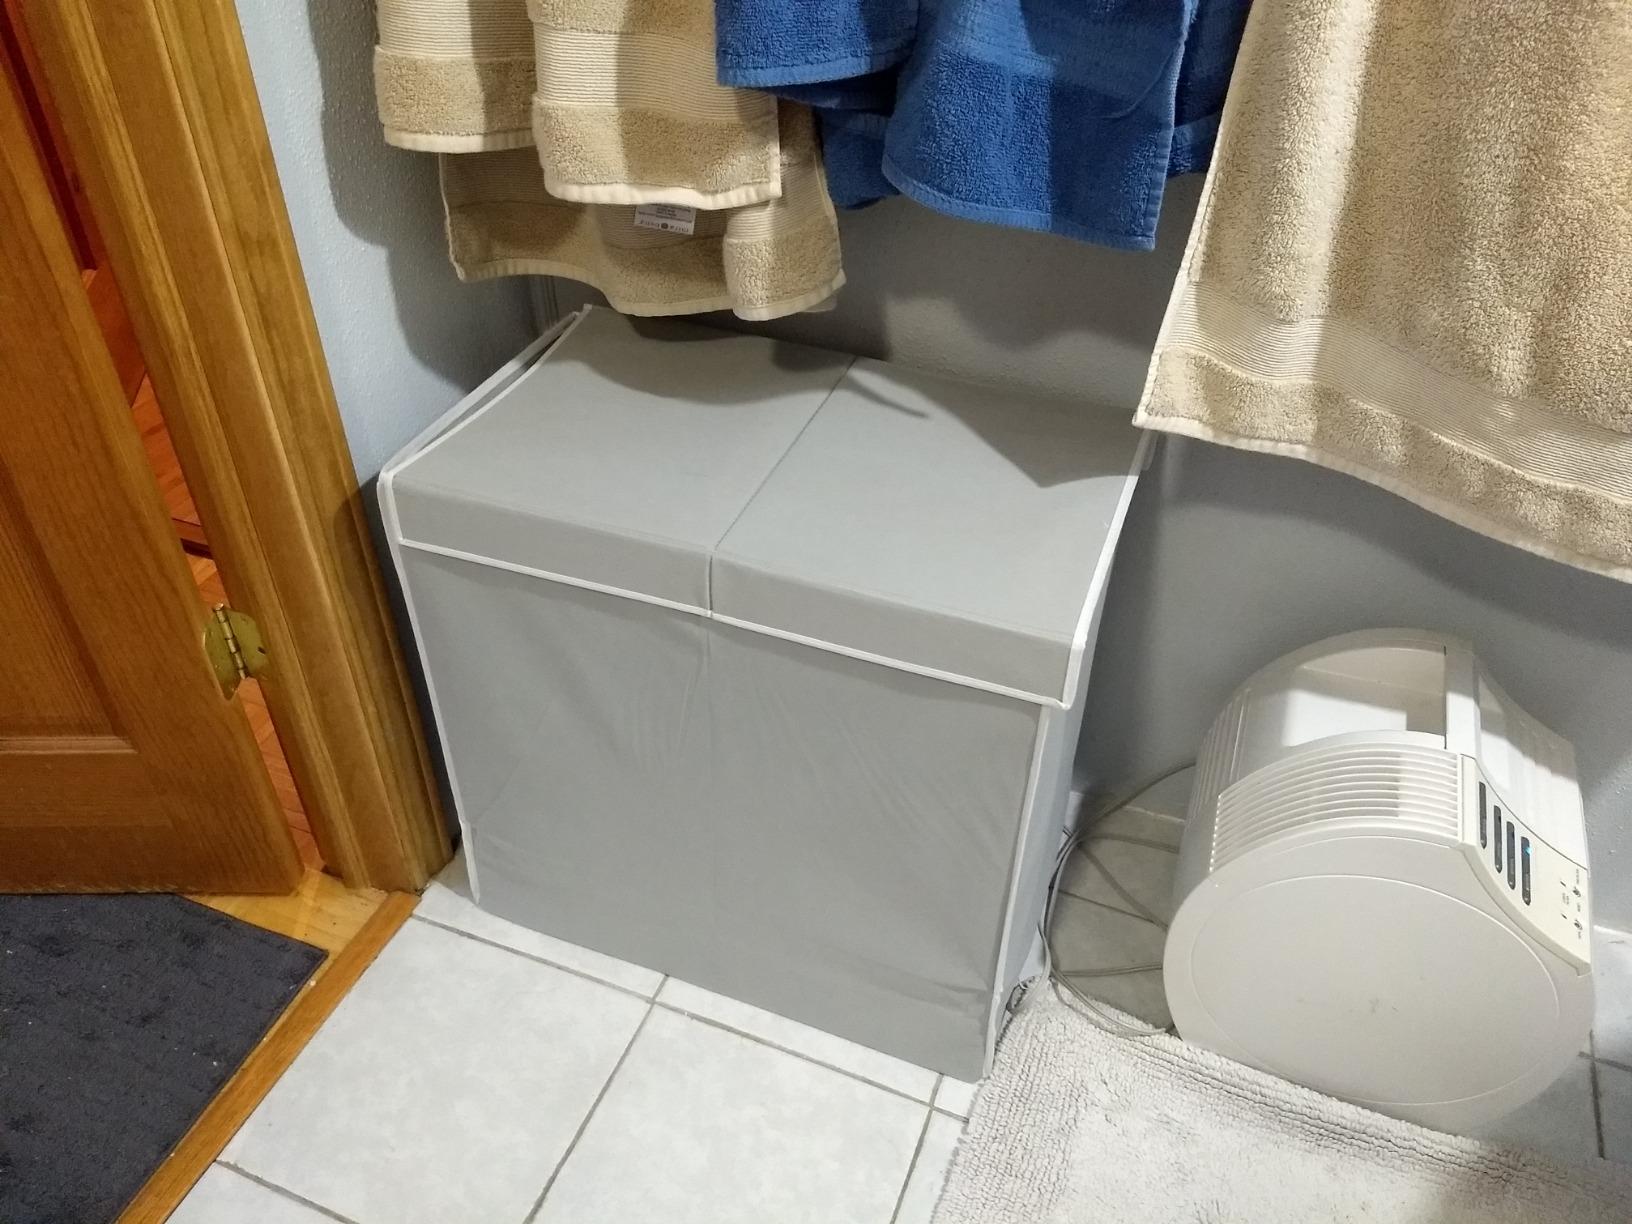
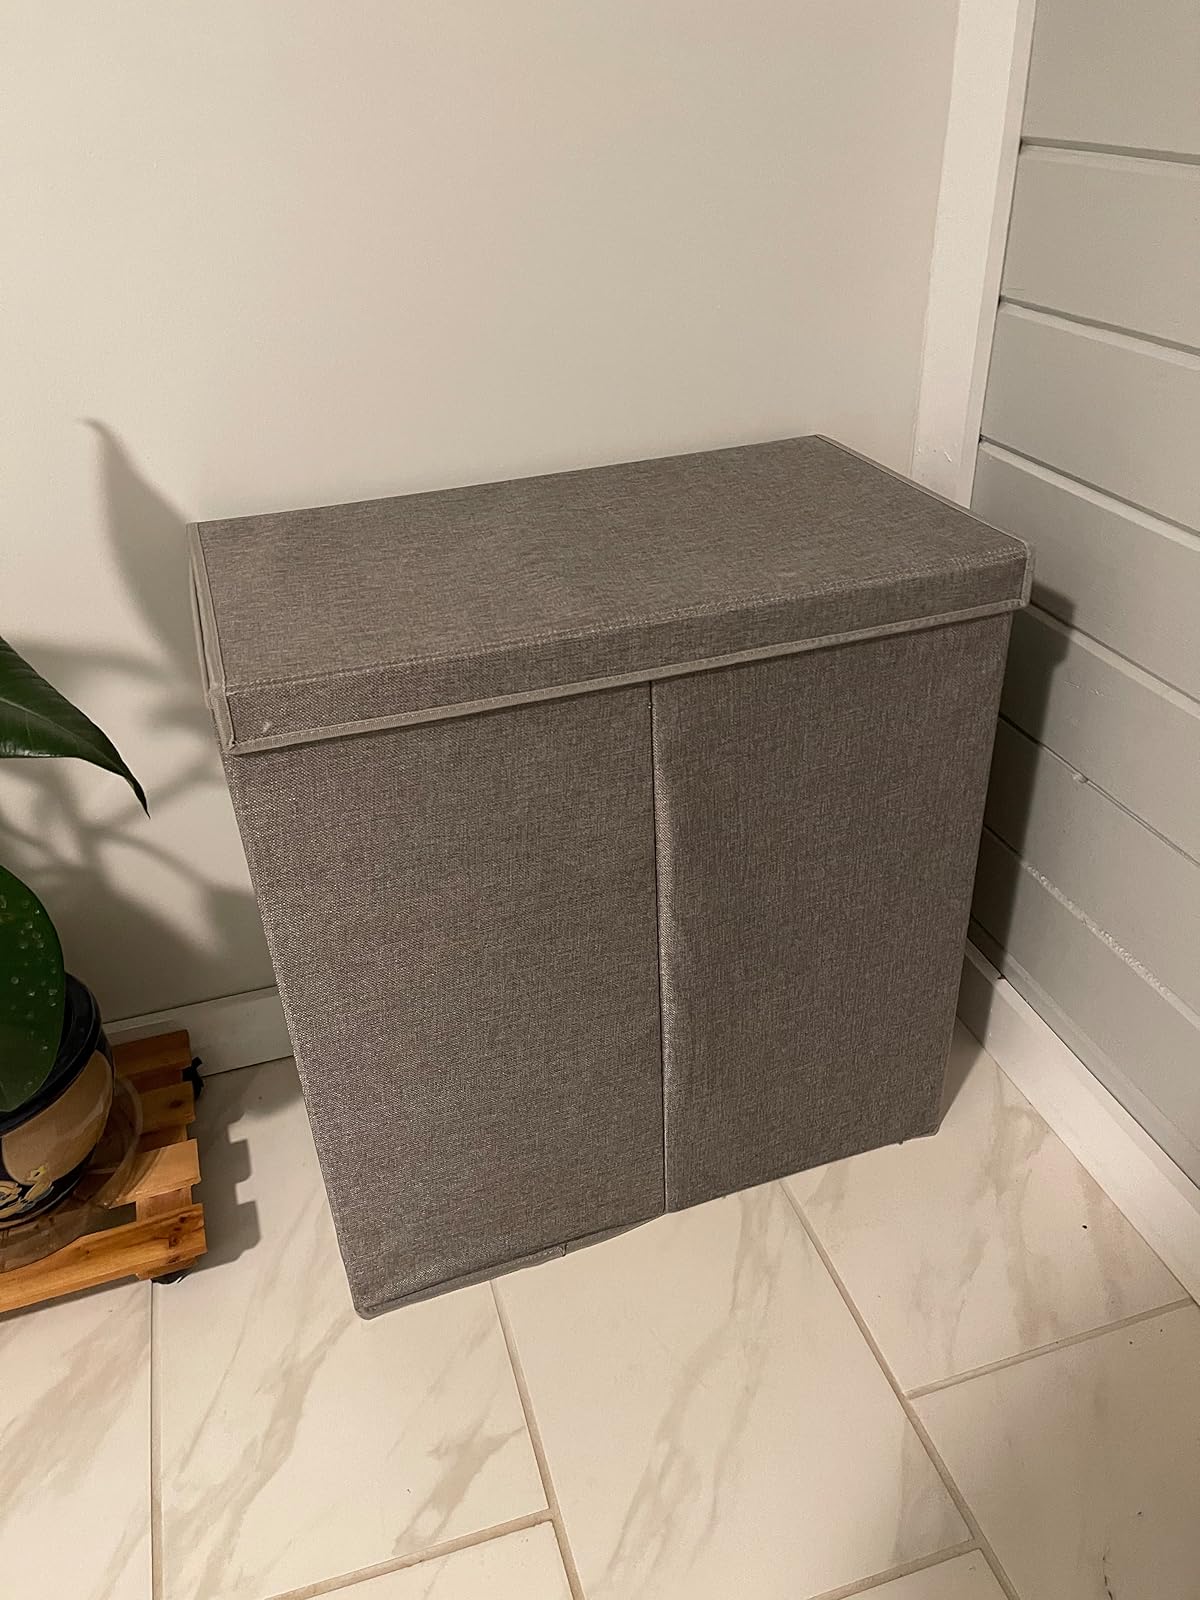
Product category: items_hamper
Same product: no